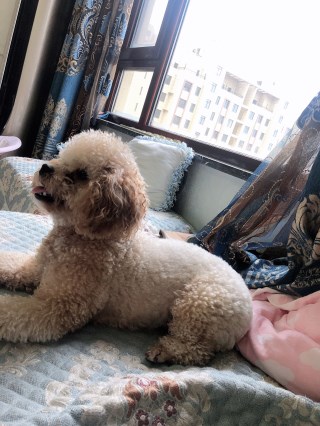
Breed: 7449-n000128-teddy